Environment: real
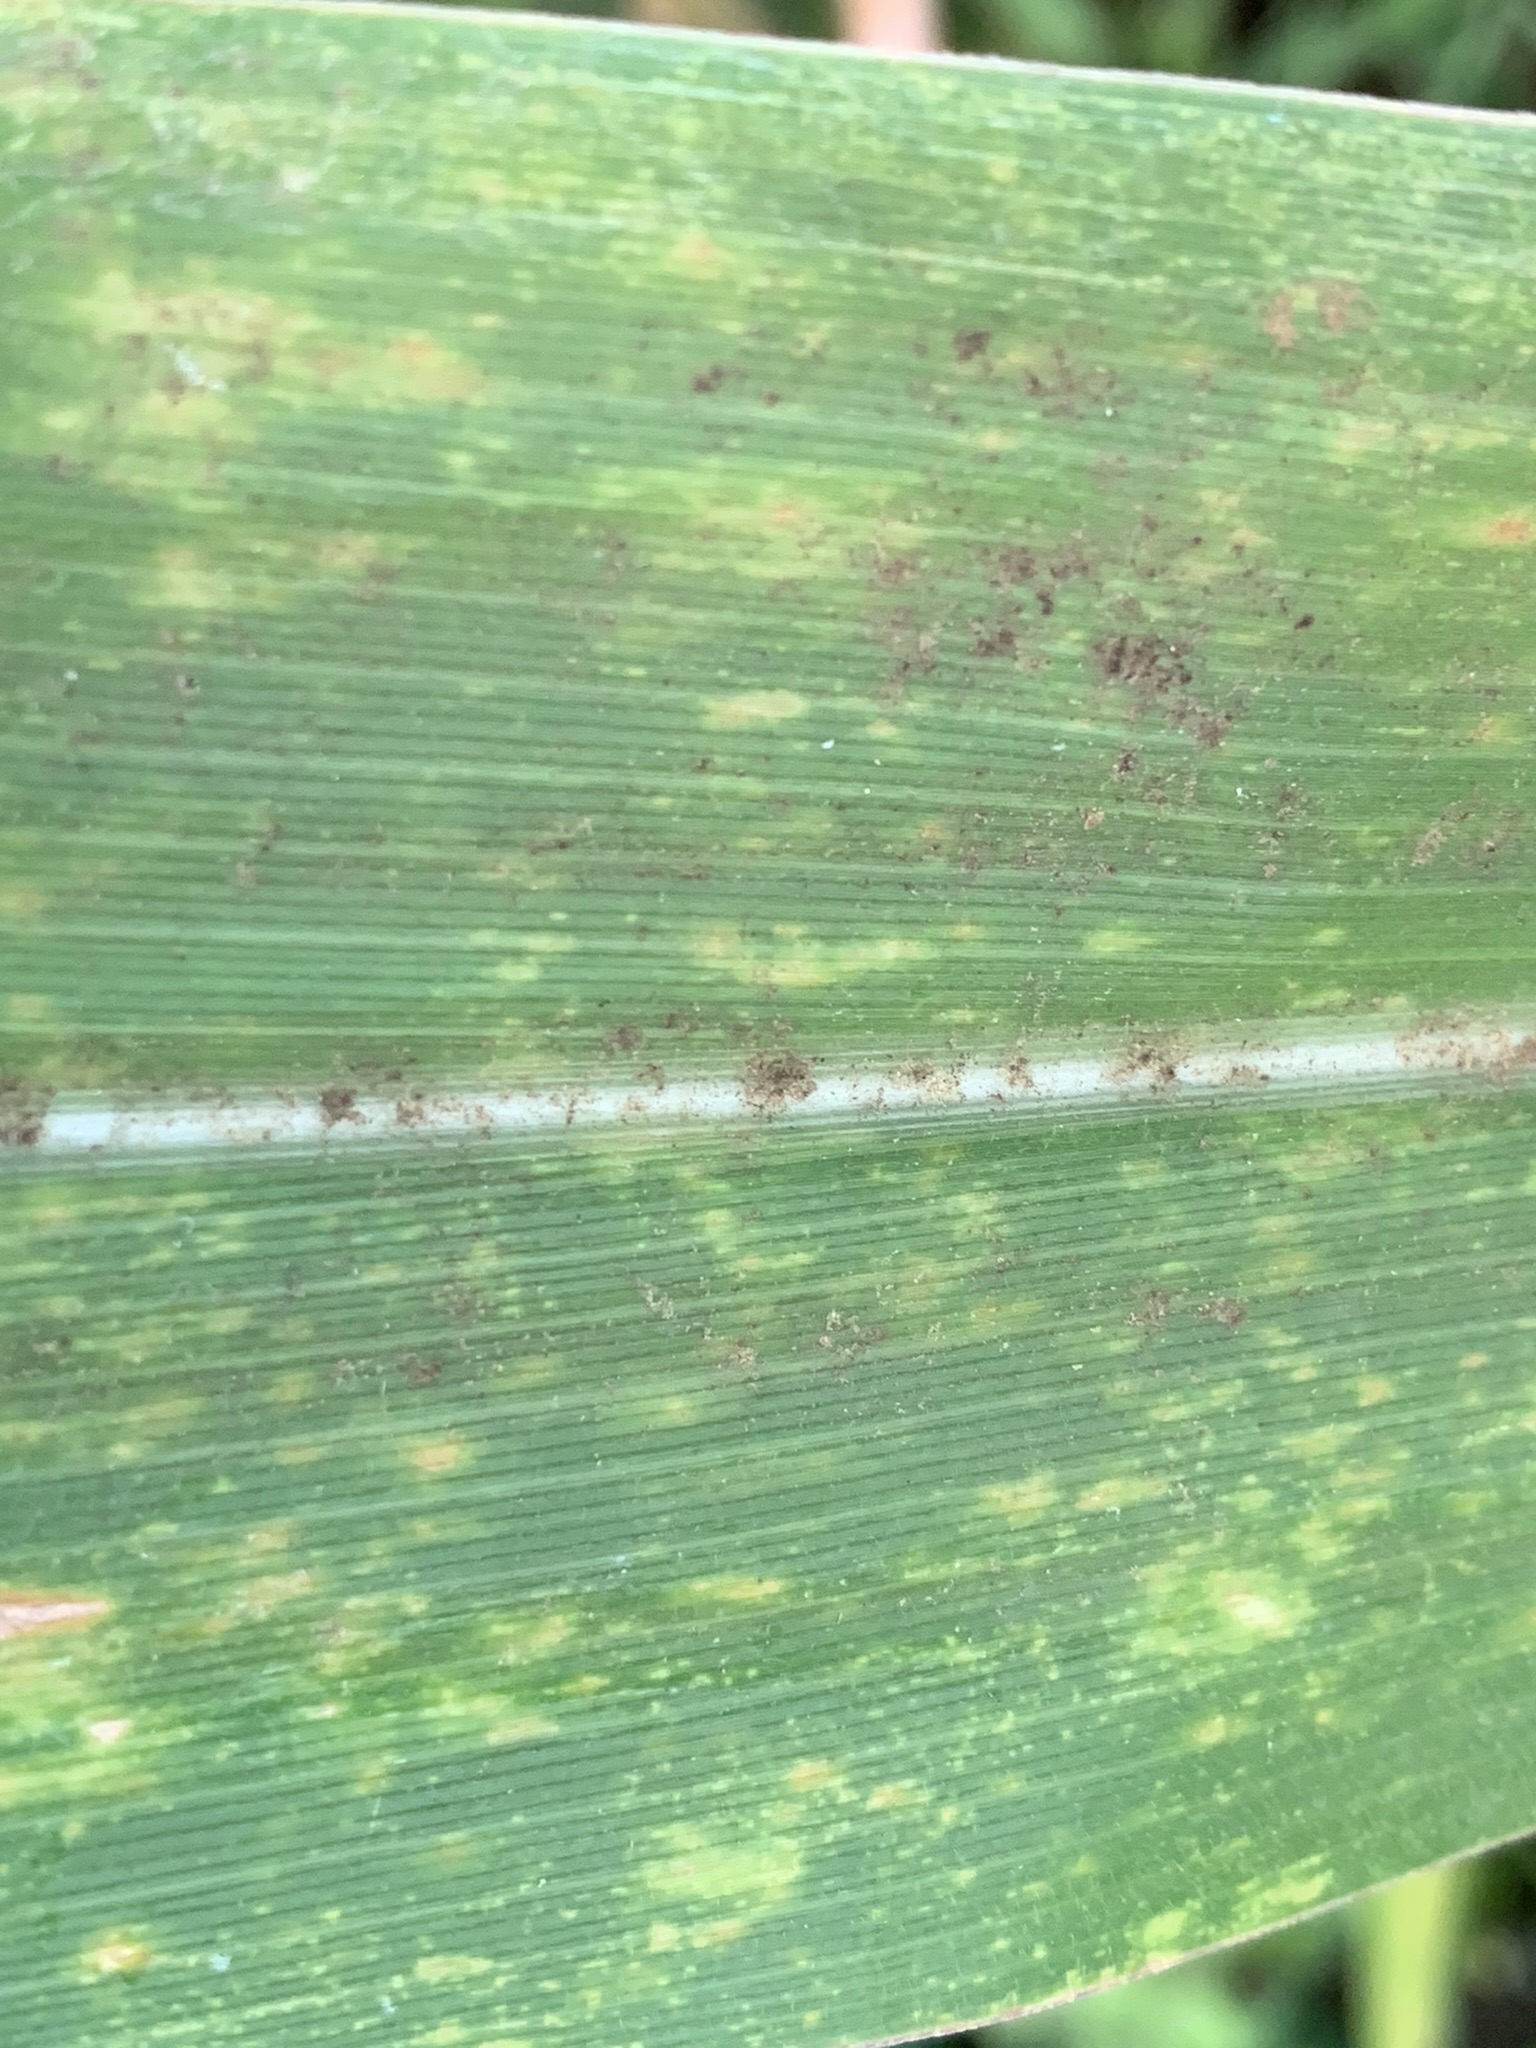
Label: lethal_necrosis